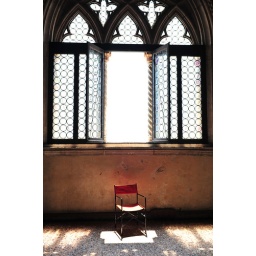
A chair by the window